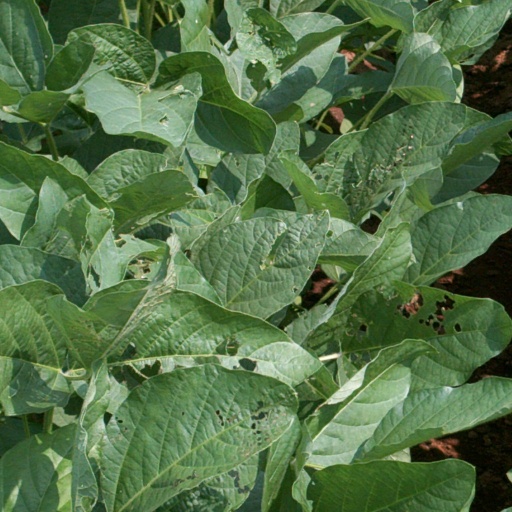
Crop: soybean